United States naval bases in the Philippines

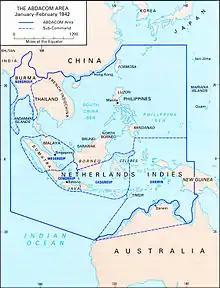
Map of the 1942 American-British-Dutch-Australian Command

The United States Navy held a number of bases in the Philippines Islands in the Pacific Ocean. Most were built by the US Navy Seabees, Naval Construction Battalions, during World War II. The US Naval Bases in Philippines were lost to the Empire of Japan in December 1941 during the Philippines campaign of 1941–1942. In February 1945 the United States Armed Forces retook the Philippines in the Battle of Manila in 1945. Before the captured US bases on Luzon were retaken the US Navy Seabees built a new large base, Leyte-Samar Naval Base, on the Philippine Island of Leyte, starting in October 1944.